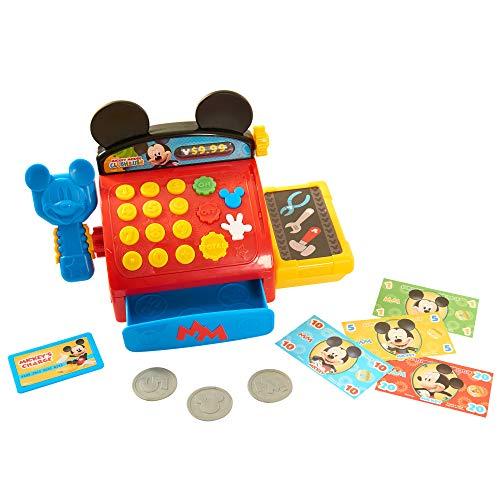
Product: Mickey Mouse Clubhouse Cash Register
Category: Toys & Games | Dress Up & Pretend Play | Pretend Play | Shops & Accessories | Cash Registers
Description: Cash register inspired by Disney Junior’s Mickey Mouse Clubhouse.
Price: $19.90
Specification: ProductDimensions:11.5x6.2x7inches|ItemWeight:1.6pounds|ShippingWeight:1.6pounds(Viewshippingratesandpolicies)|ASIN:B07BNXJTGY|Itemmodelnumber:38410|Manufacturerrecommendedage:36months-10years|Batteries:2AAbatteriesrequired.(included)